Marshal's star

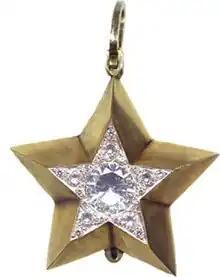
Small Marshal's Star

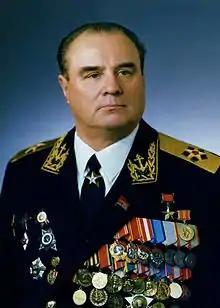
Fleet Admiral Nikolay Smirnov wearing his Small Marshal's Star on top of his necktie

The decoration is a five-pointed gold star with smooth dihedral rays on the obverse. On top of the gold star there is a smaller five-pointed star made of platinum. In the center of the platinum star there is a 2.04-carat diamond. In the rays of platinum star there are twenty-five 0.91-carat diamonds. The total diameter of the gold star is and it weighs . It is connected to a moire ribbon in the same way as the large star. About 370 Small Marshal's Stars have been produced.